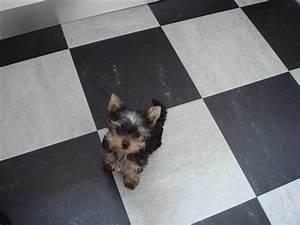
dog